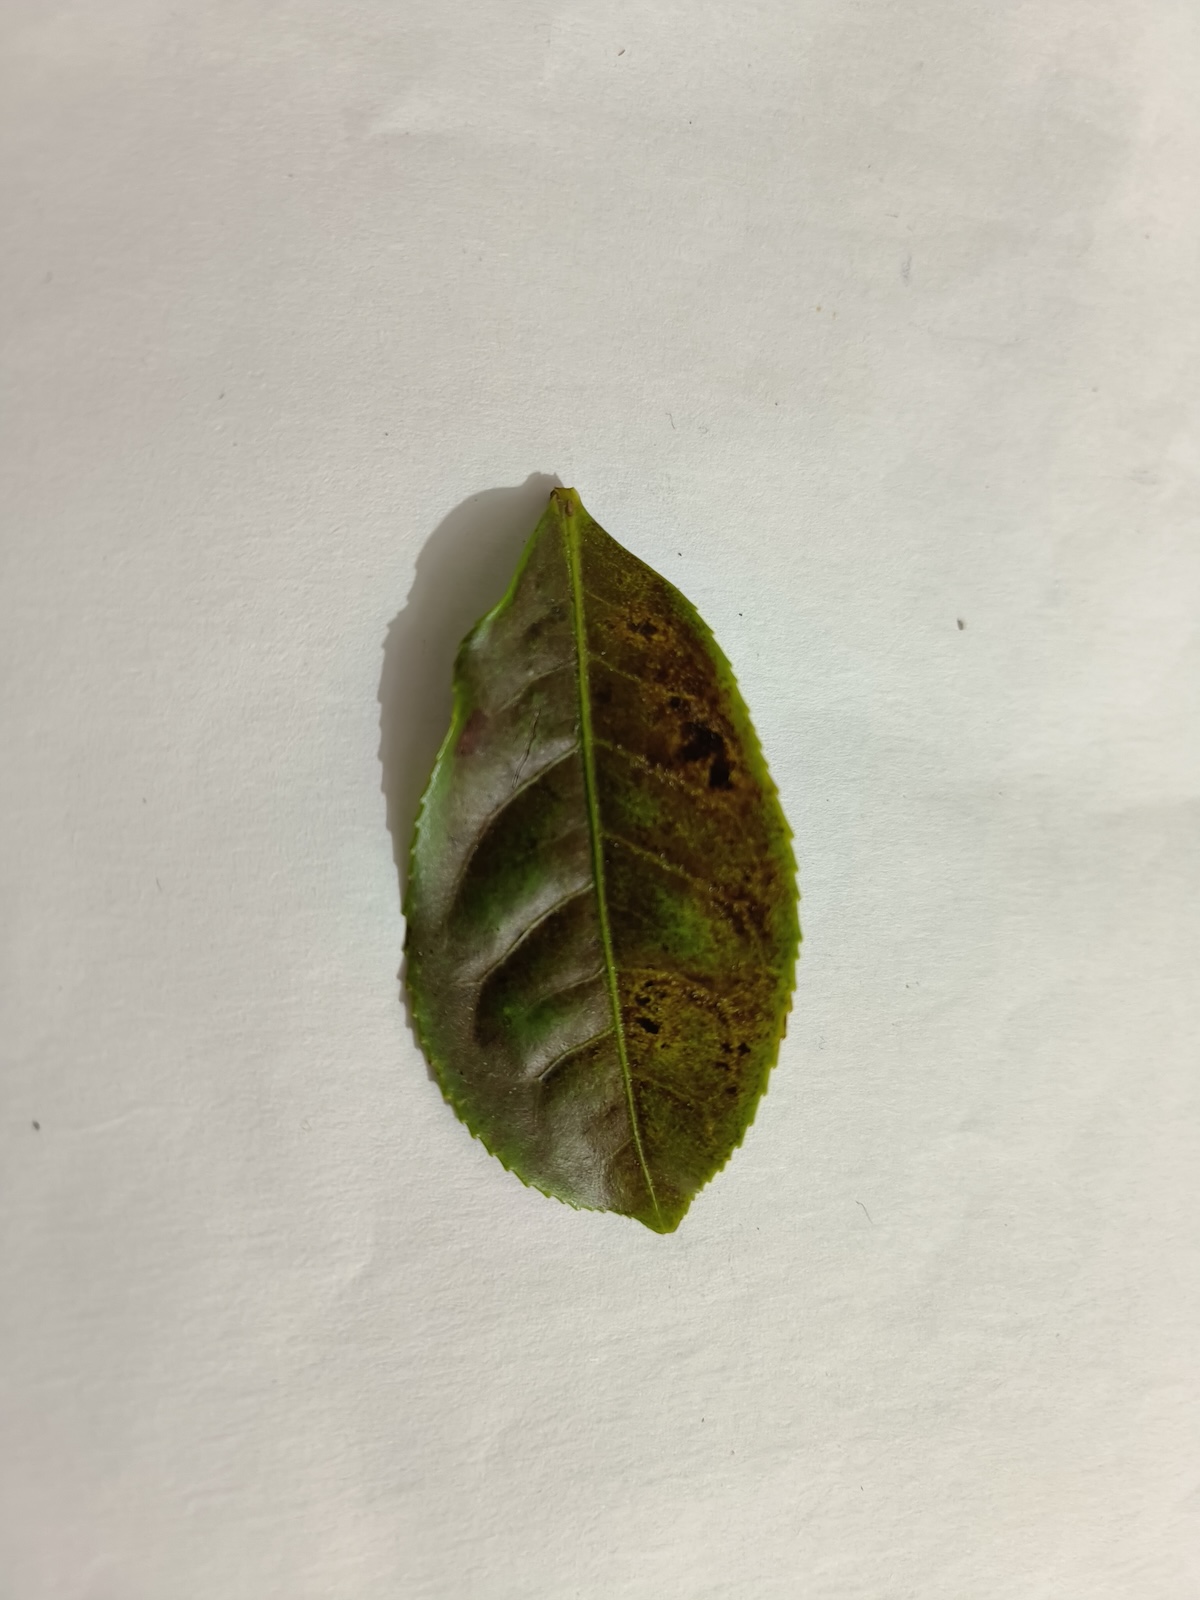
Label: Red spider